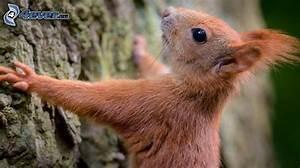
squirrel